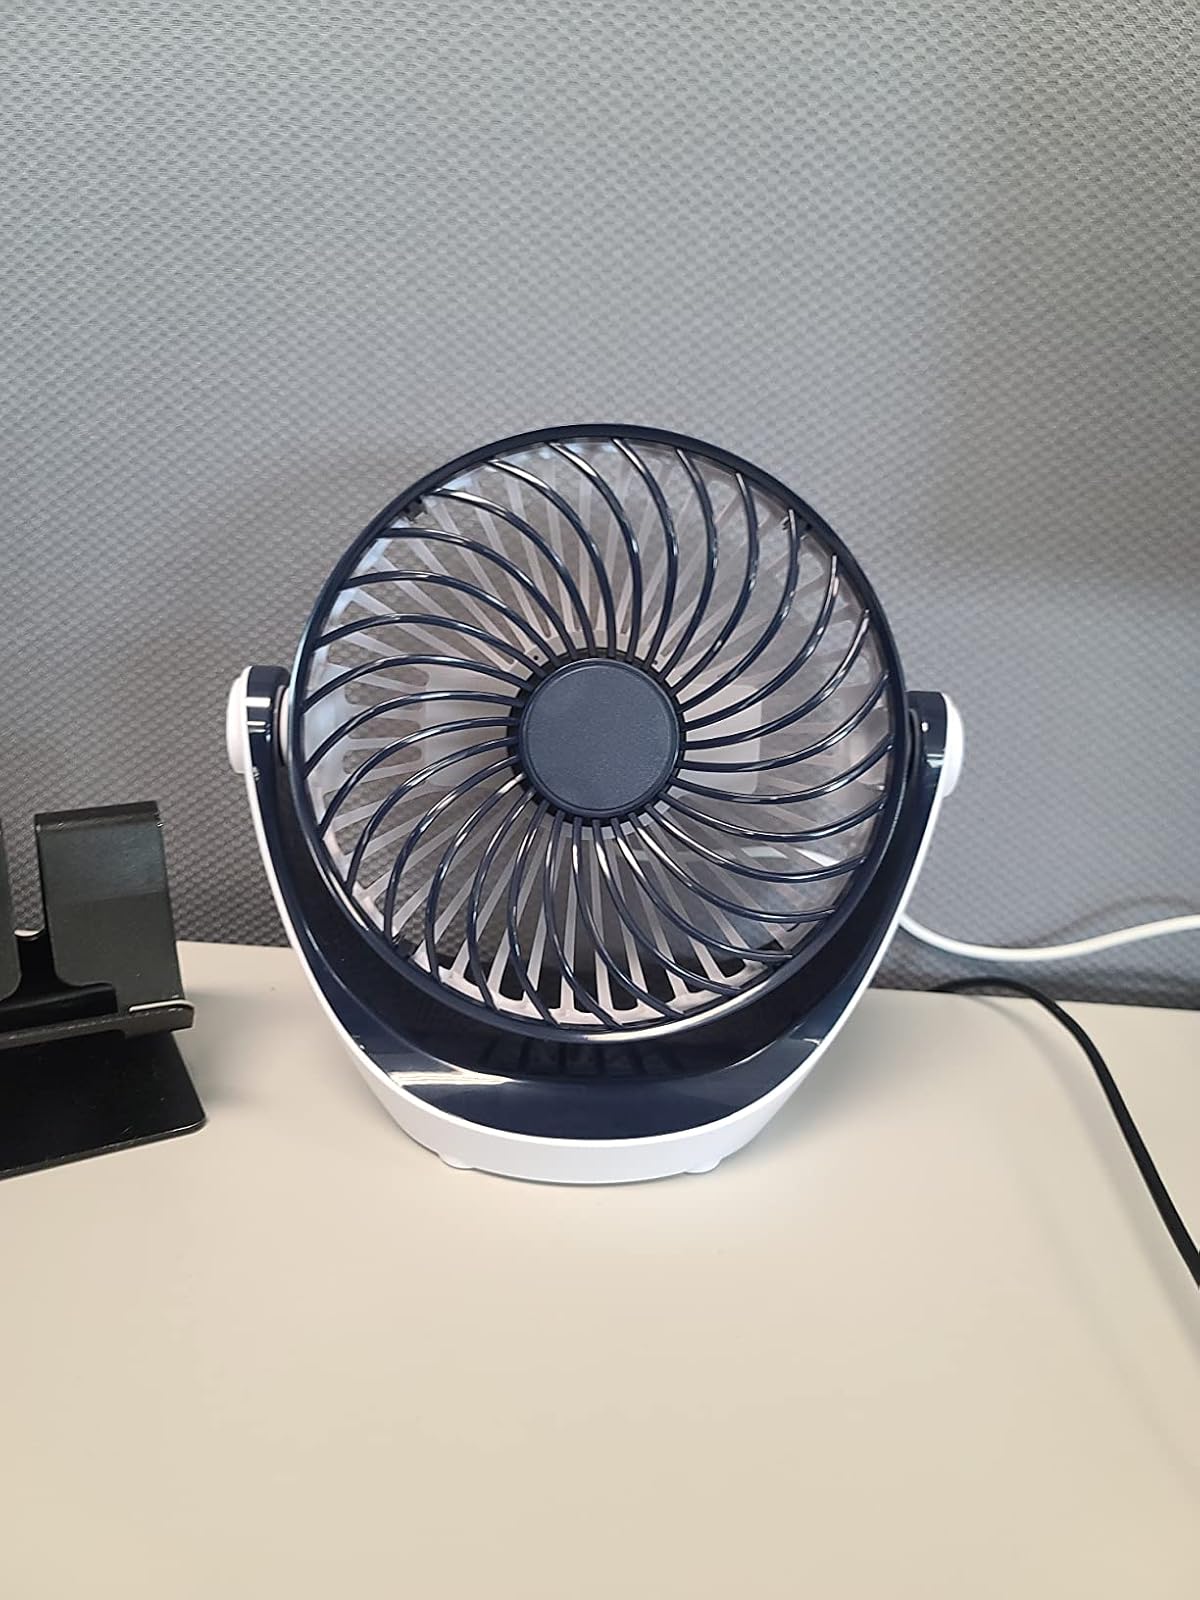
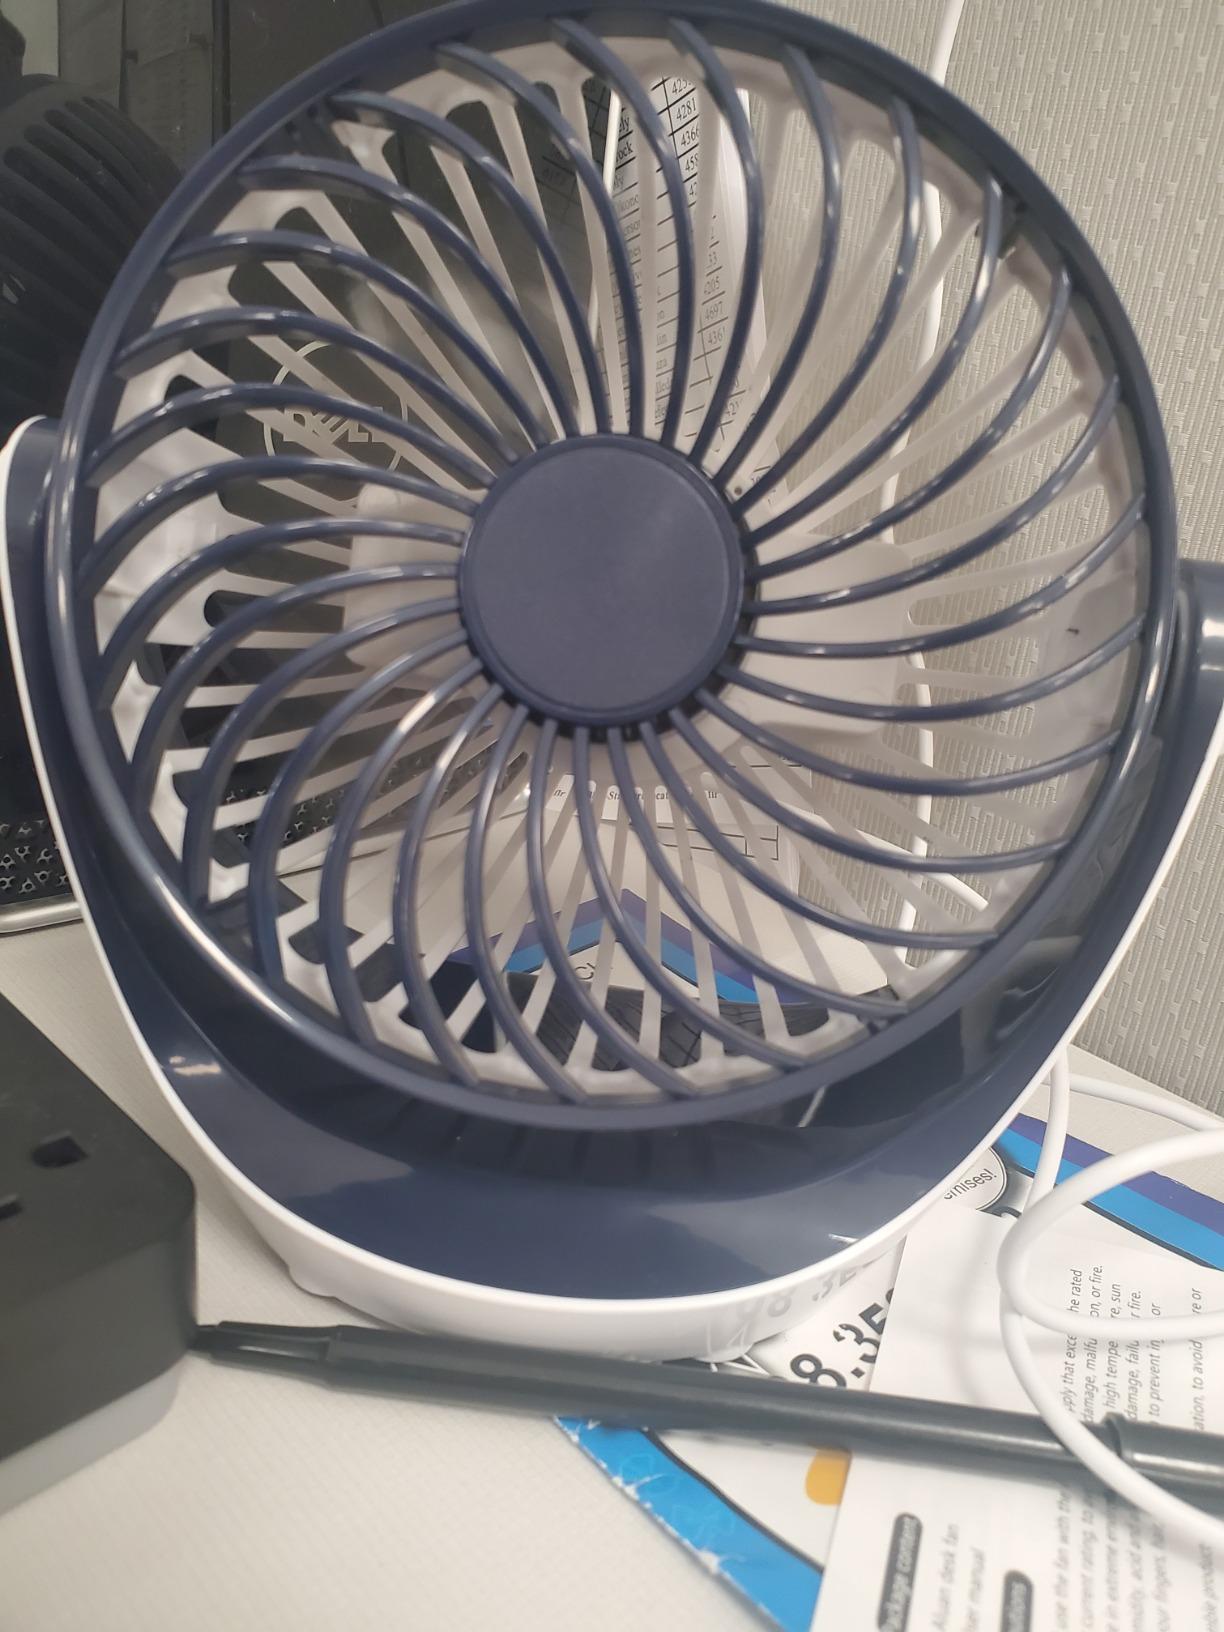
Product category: fan
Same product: yes